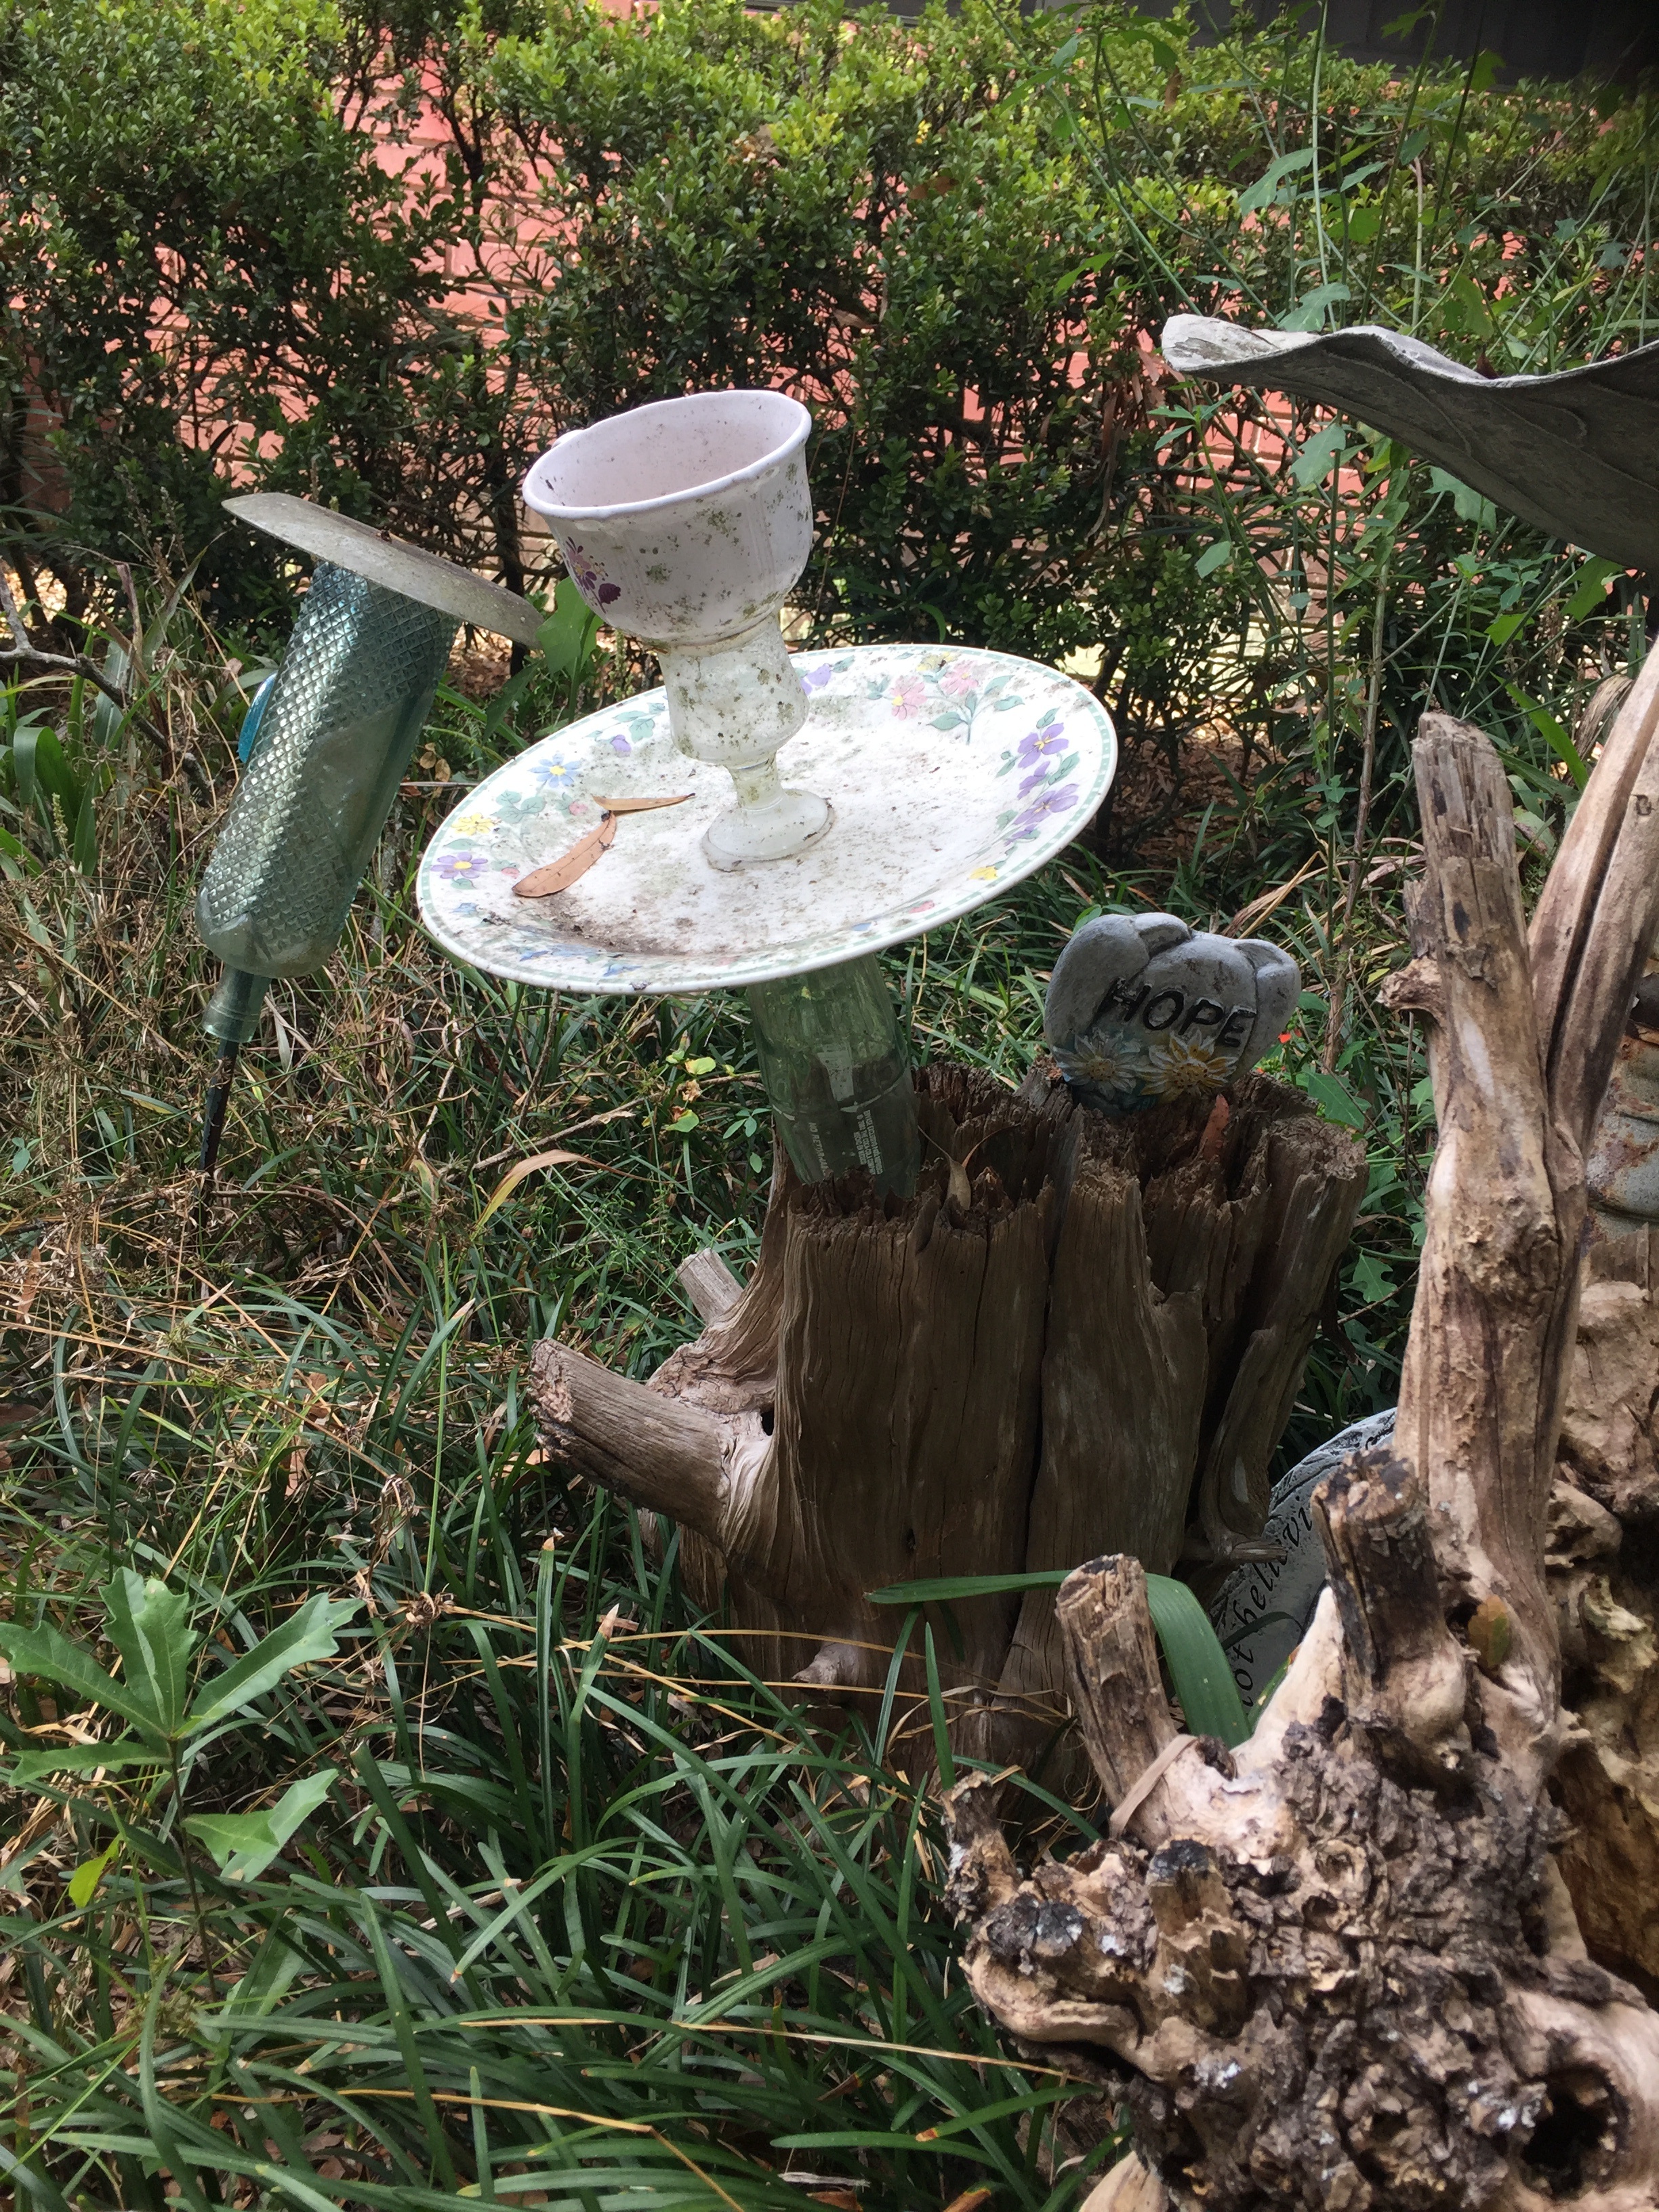
tree, plant, wood, leaf, flower, pond, backyard, soil, botany, garden, flora, sculpture, yard, water feature